Conrad Beck

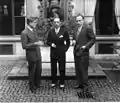
Beck, Stravinsky, Sacher (October 1930)

In 1924 he moved to Paris, where he studied instrumentation privately with Jacques Ibert, along with further instruction from Basel composer Ernst Levy. He also sought advice from Nadia Boulanger, Arthur Honegger and Albert Roussel. Soon he could be counted among Boulangers inner circle of friends. The early encouragement he received and the lifelong friendships dating back to his time in Paris would play an important role in his life. The Winterthur patron Werner Reinhart provided additional impetus. From 1927 on, his works were published by Schott in Mainz. When in 1933 the national socialists took power and "aryanized" the cultural scene, this contract was terminated after Beck refused to sign a statement supporting an "Aryan" view of art. It was only after 1945 that Schott once again became Beck's publisher.